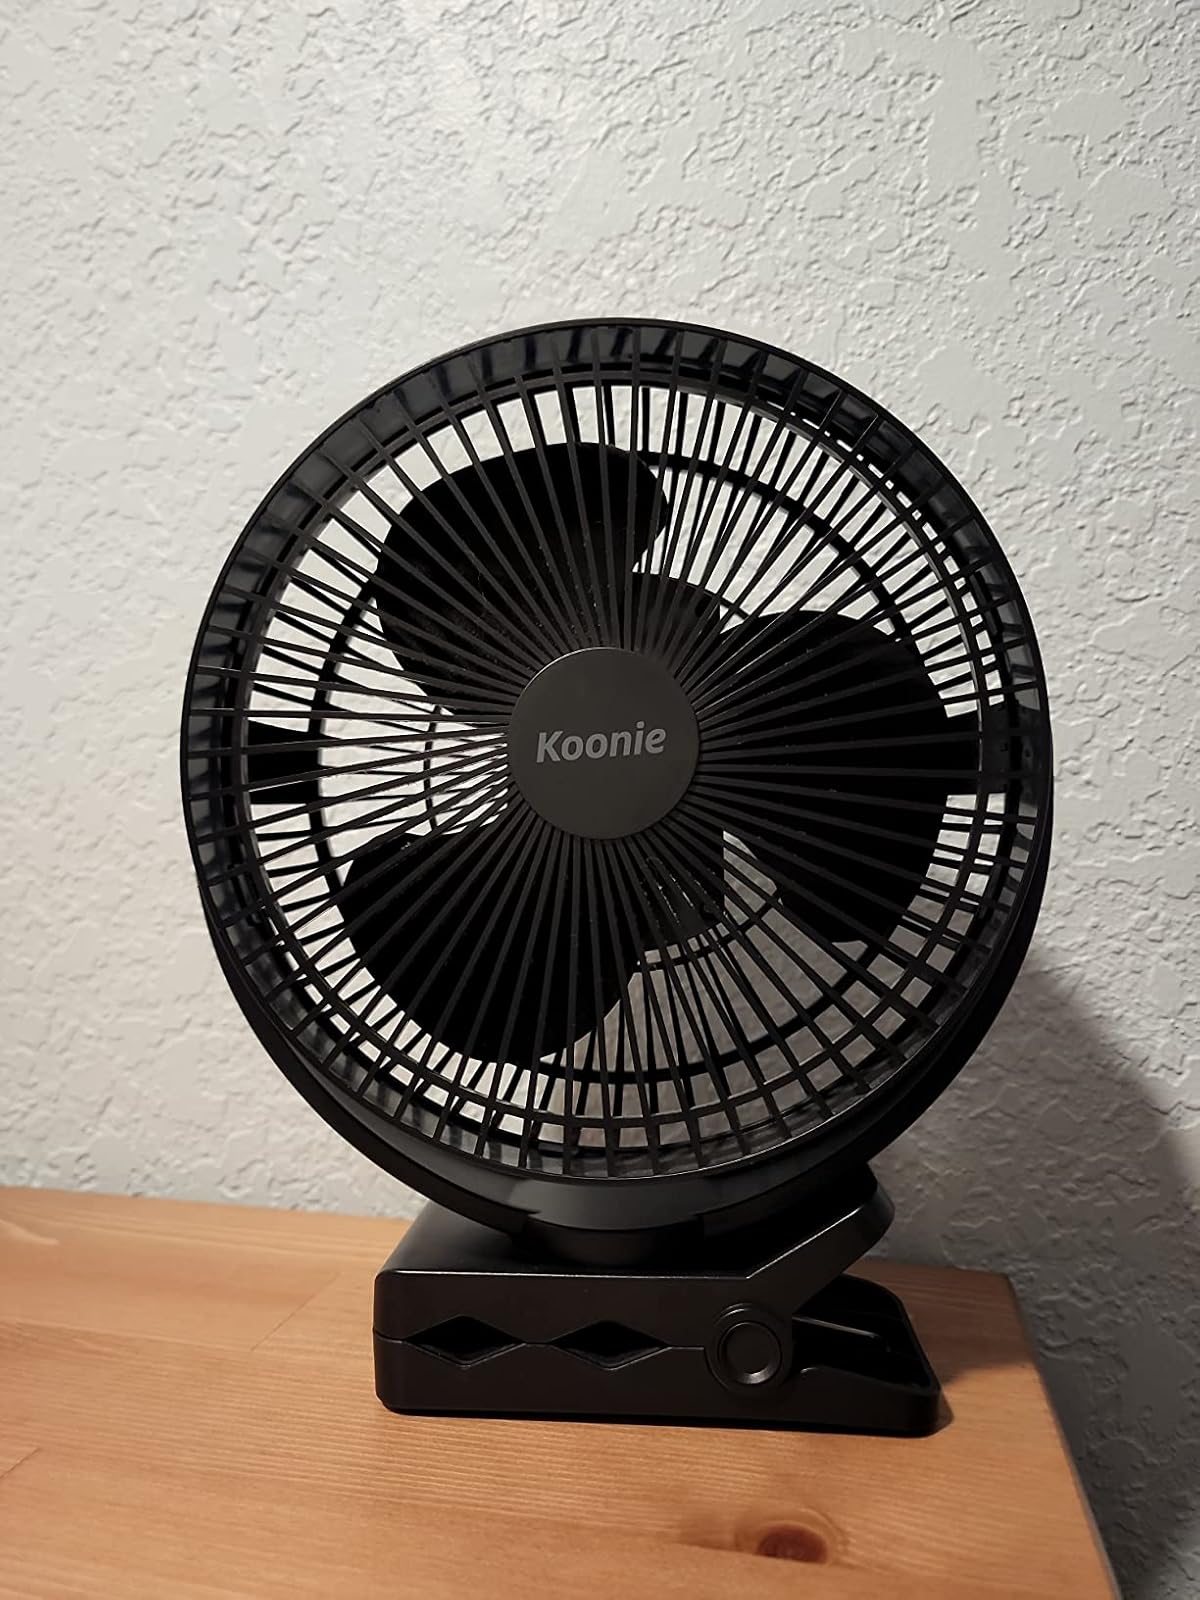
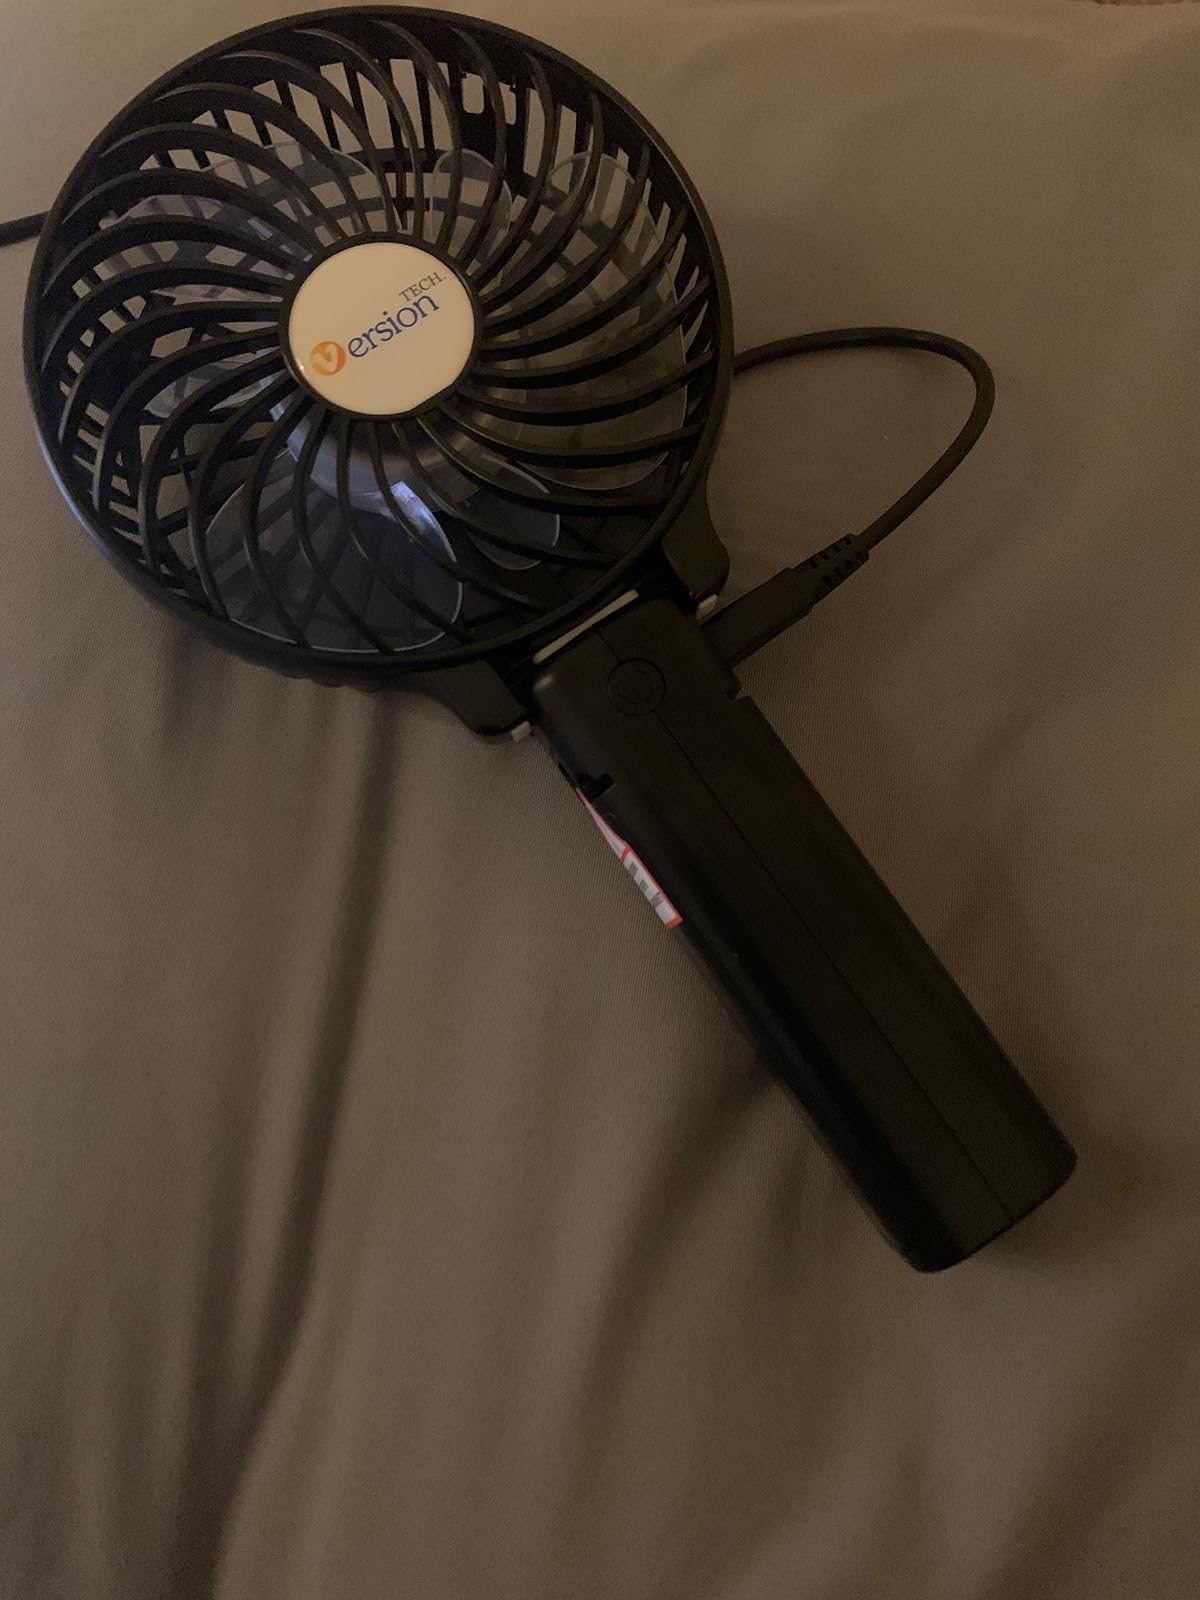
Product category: fan
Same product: no